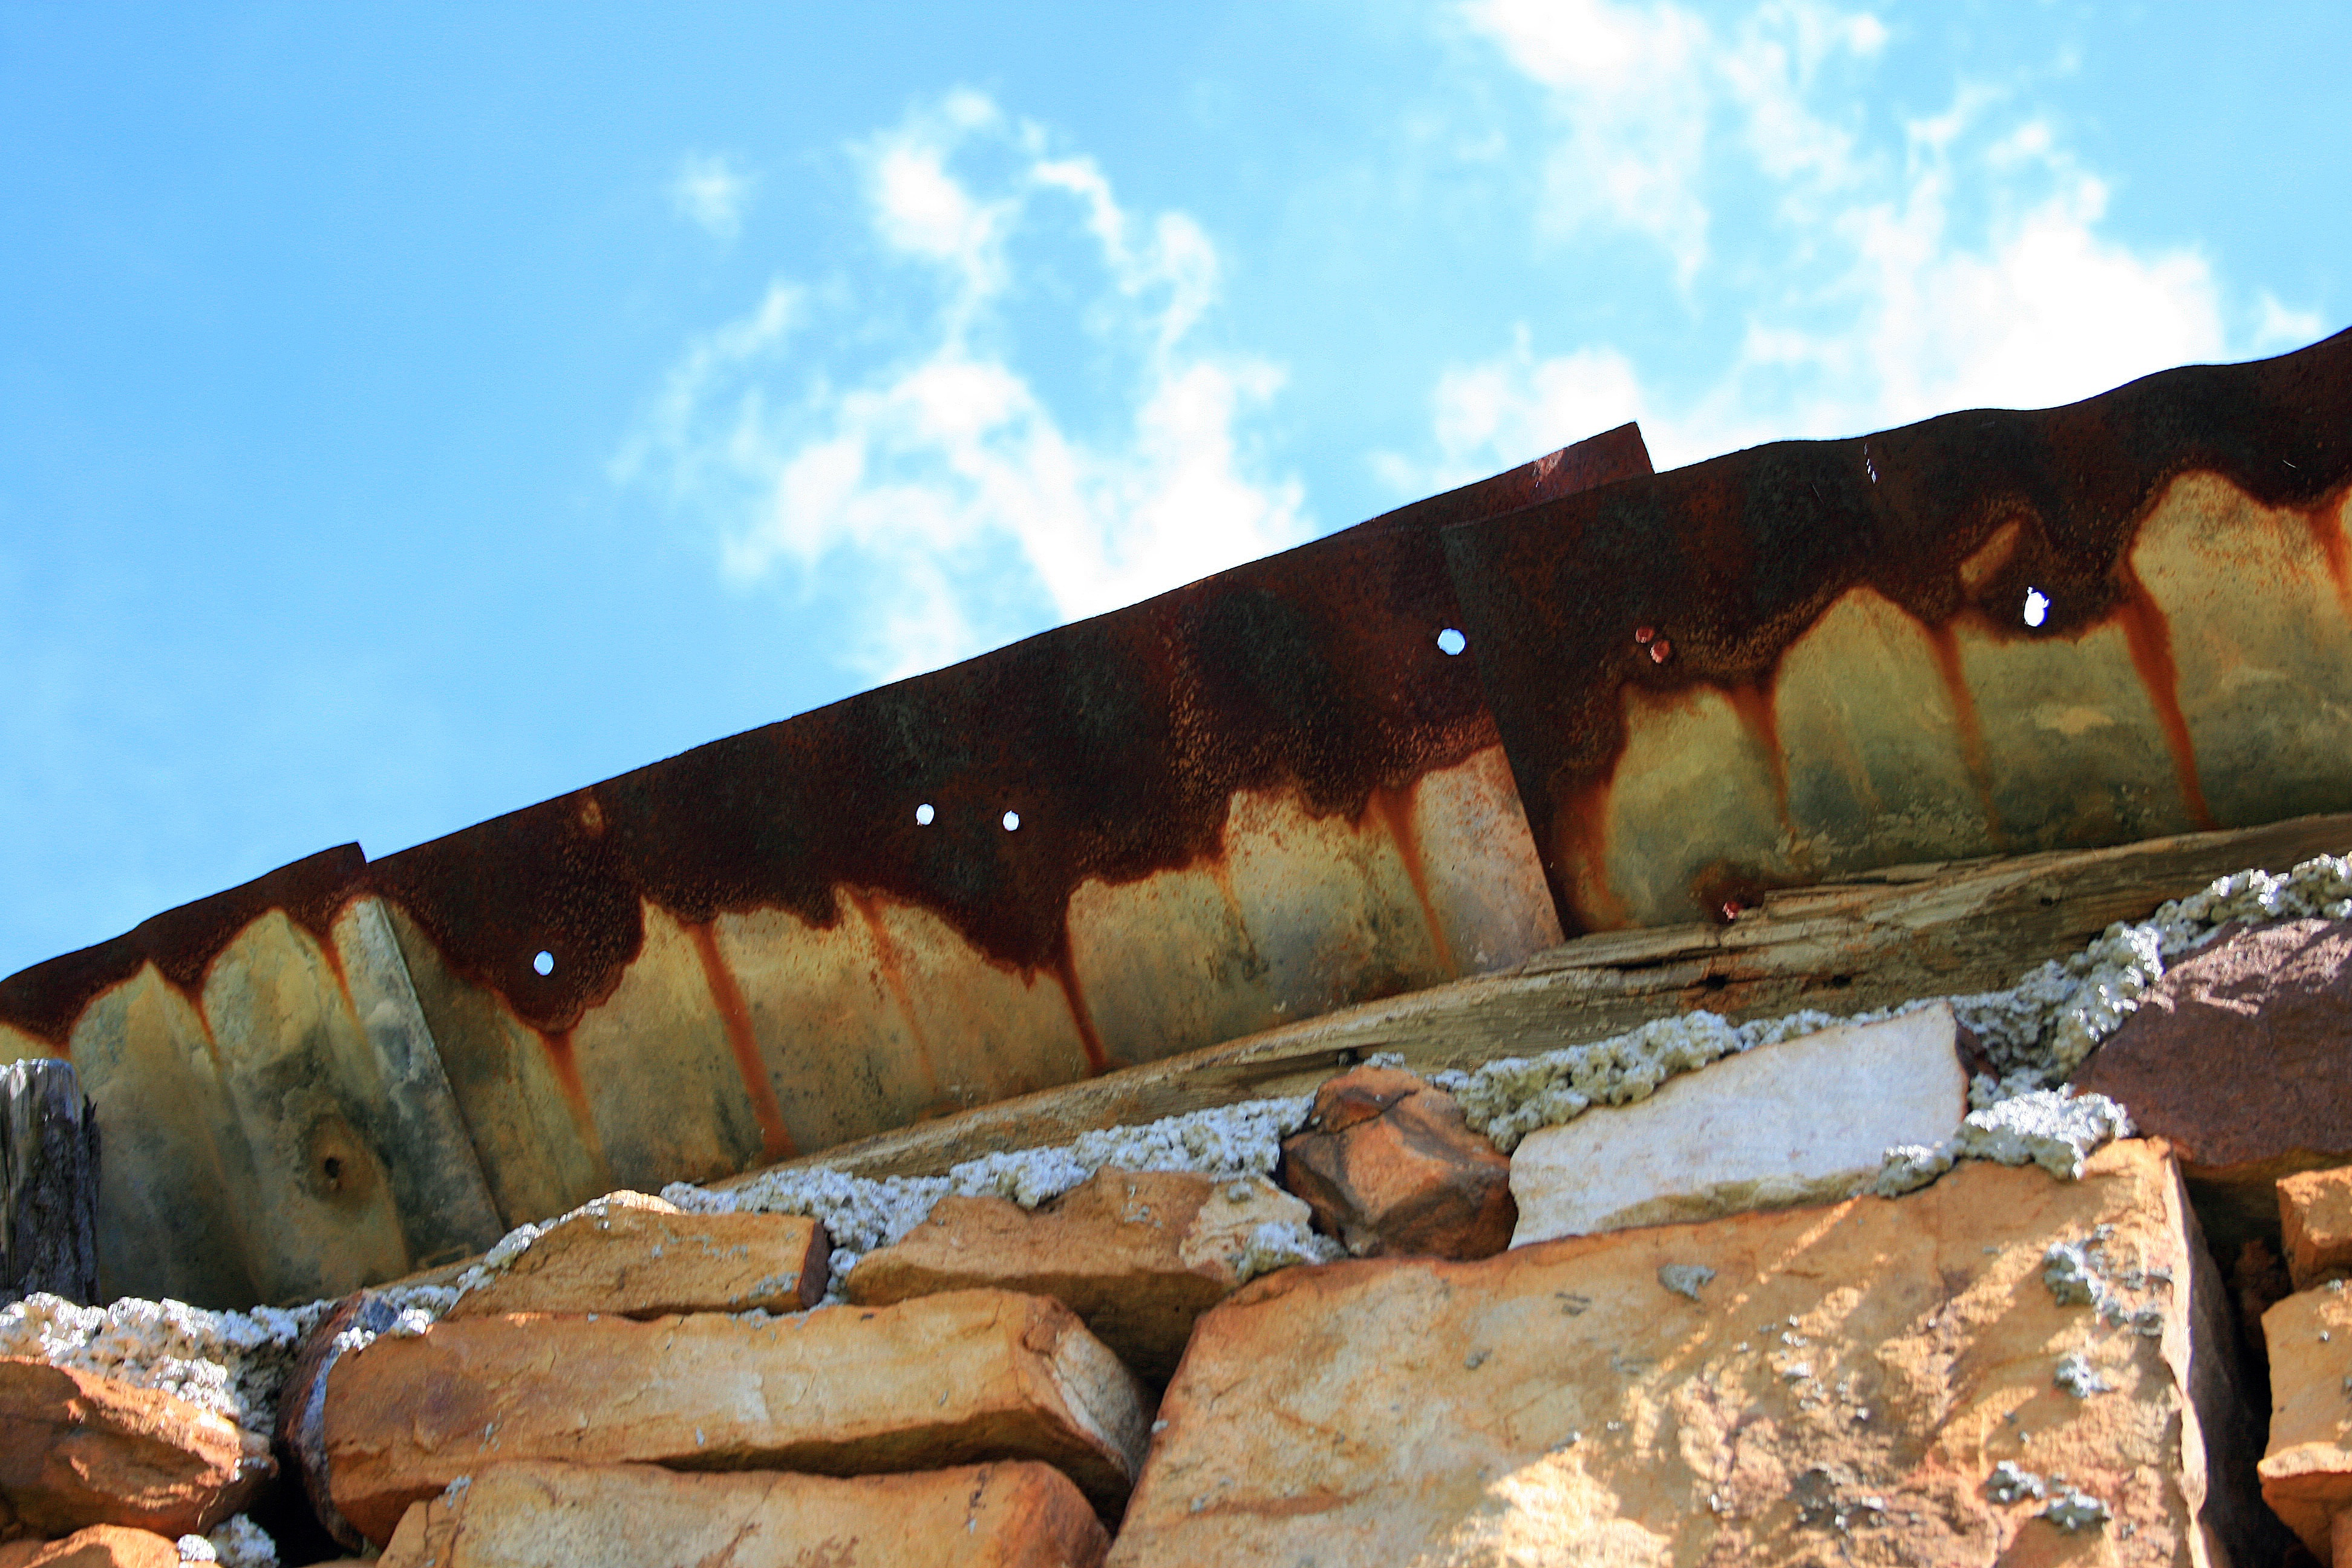
rock, wood, roof, building, stones, ruins, walls, rusted, crumbling, plates, pretoria, willem prinsloo, agriculture farm